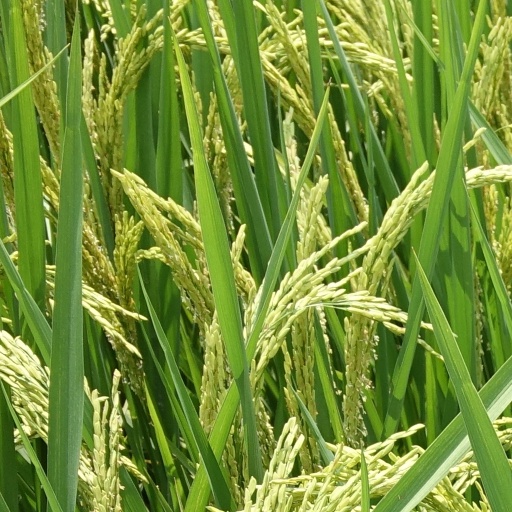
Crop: rice